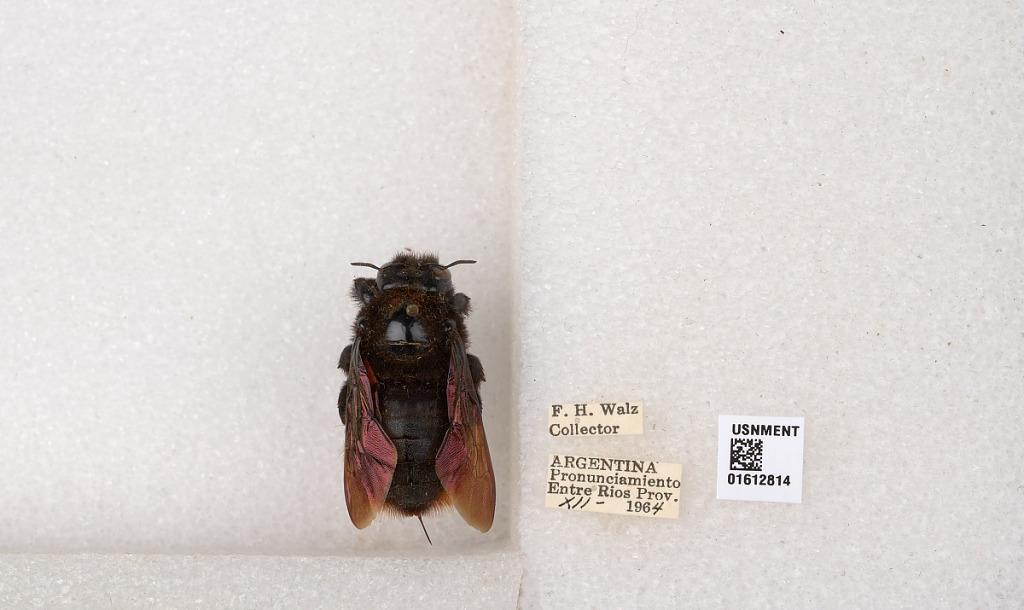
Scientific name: Xylocopa (Neoxylocopa) augusti Lepeletier
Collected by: F. Walz
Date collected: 1964-12-1
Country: Argentina
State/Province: Entre Rios
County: Departamento de Uruguay
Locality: Pronunciamiento
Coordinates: -32.3452, -58.4404